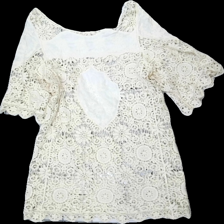
View: back
Type: Dress
Category: Ladies
Brand: Not in the list
Colors: Beige, White
Material: 100% bomull
Pattern: Embroidered
Cut: C-collar
Season: Summer
Stains: Minor
Damage: smuts fläckar
Damage location: top center
Damage 2: lösa trådar
Damage 2 location: top right
Damage 3: smuts fläck
Damage 3 location: bottom center
Price range: <50
Recommended usage: Export
Description: broderad klänning